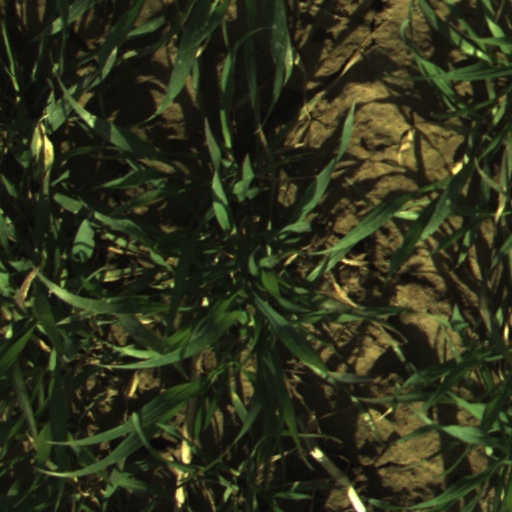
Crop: wheat